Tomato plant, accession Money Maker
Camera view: tilt-top (135 deg); turntable rotation: 180 degrees
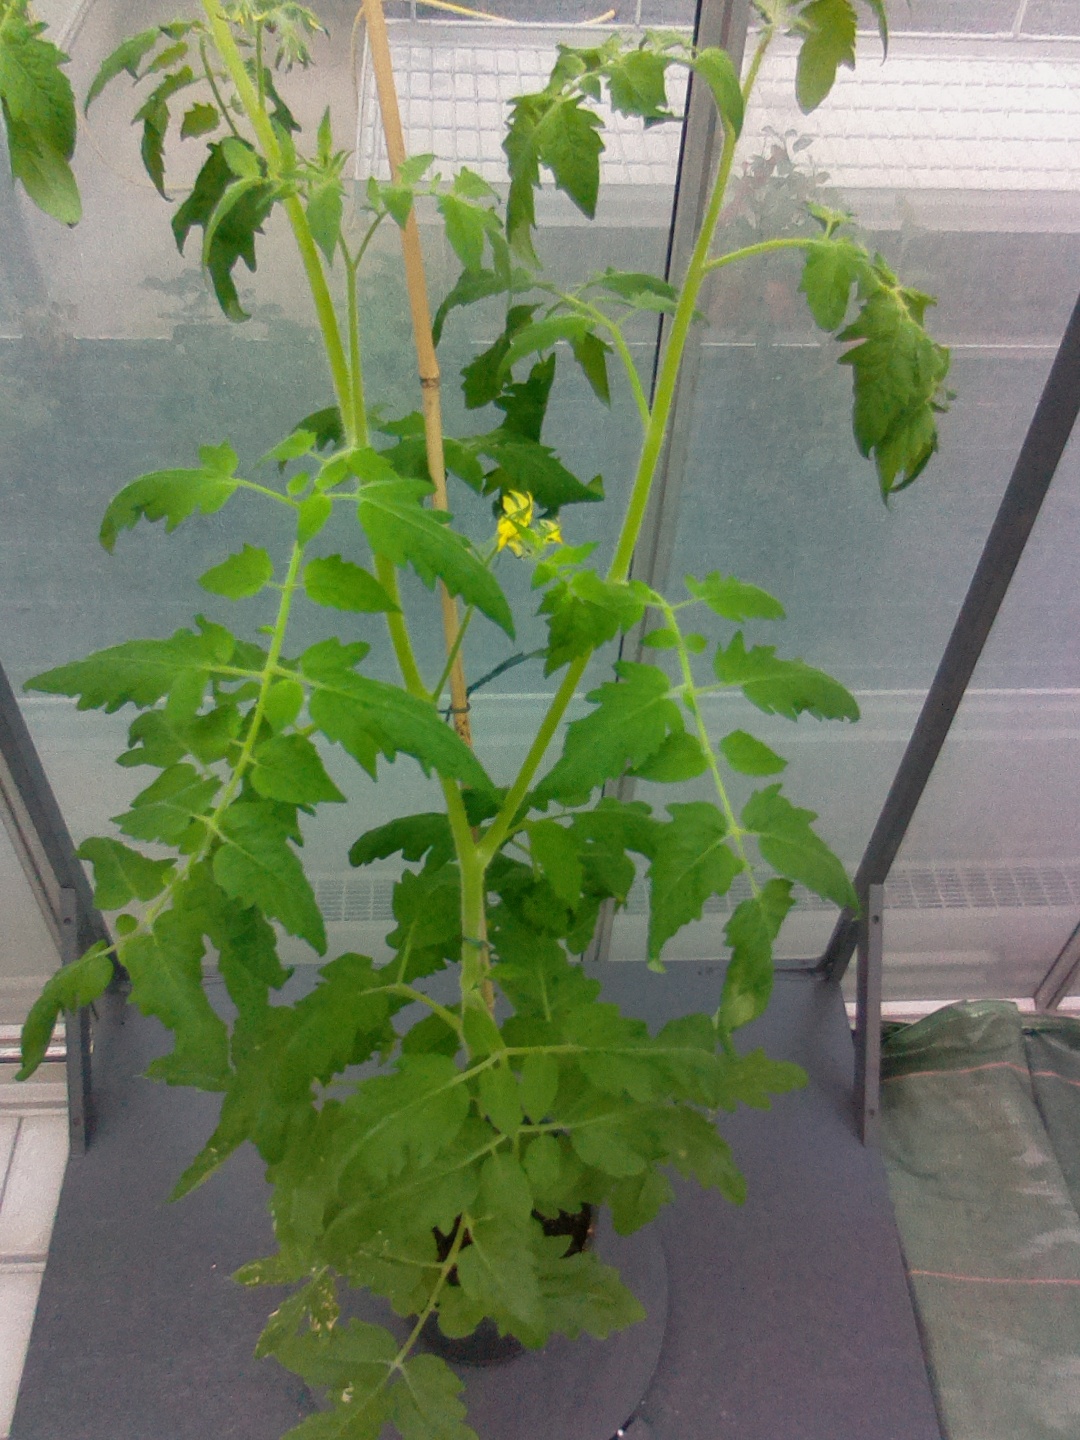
BBCH growth stage 61: 10%-20% of flowers open